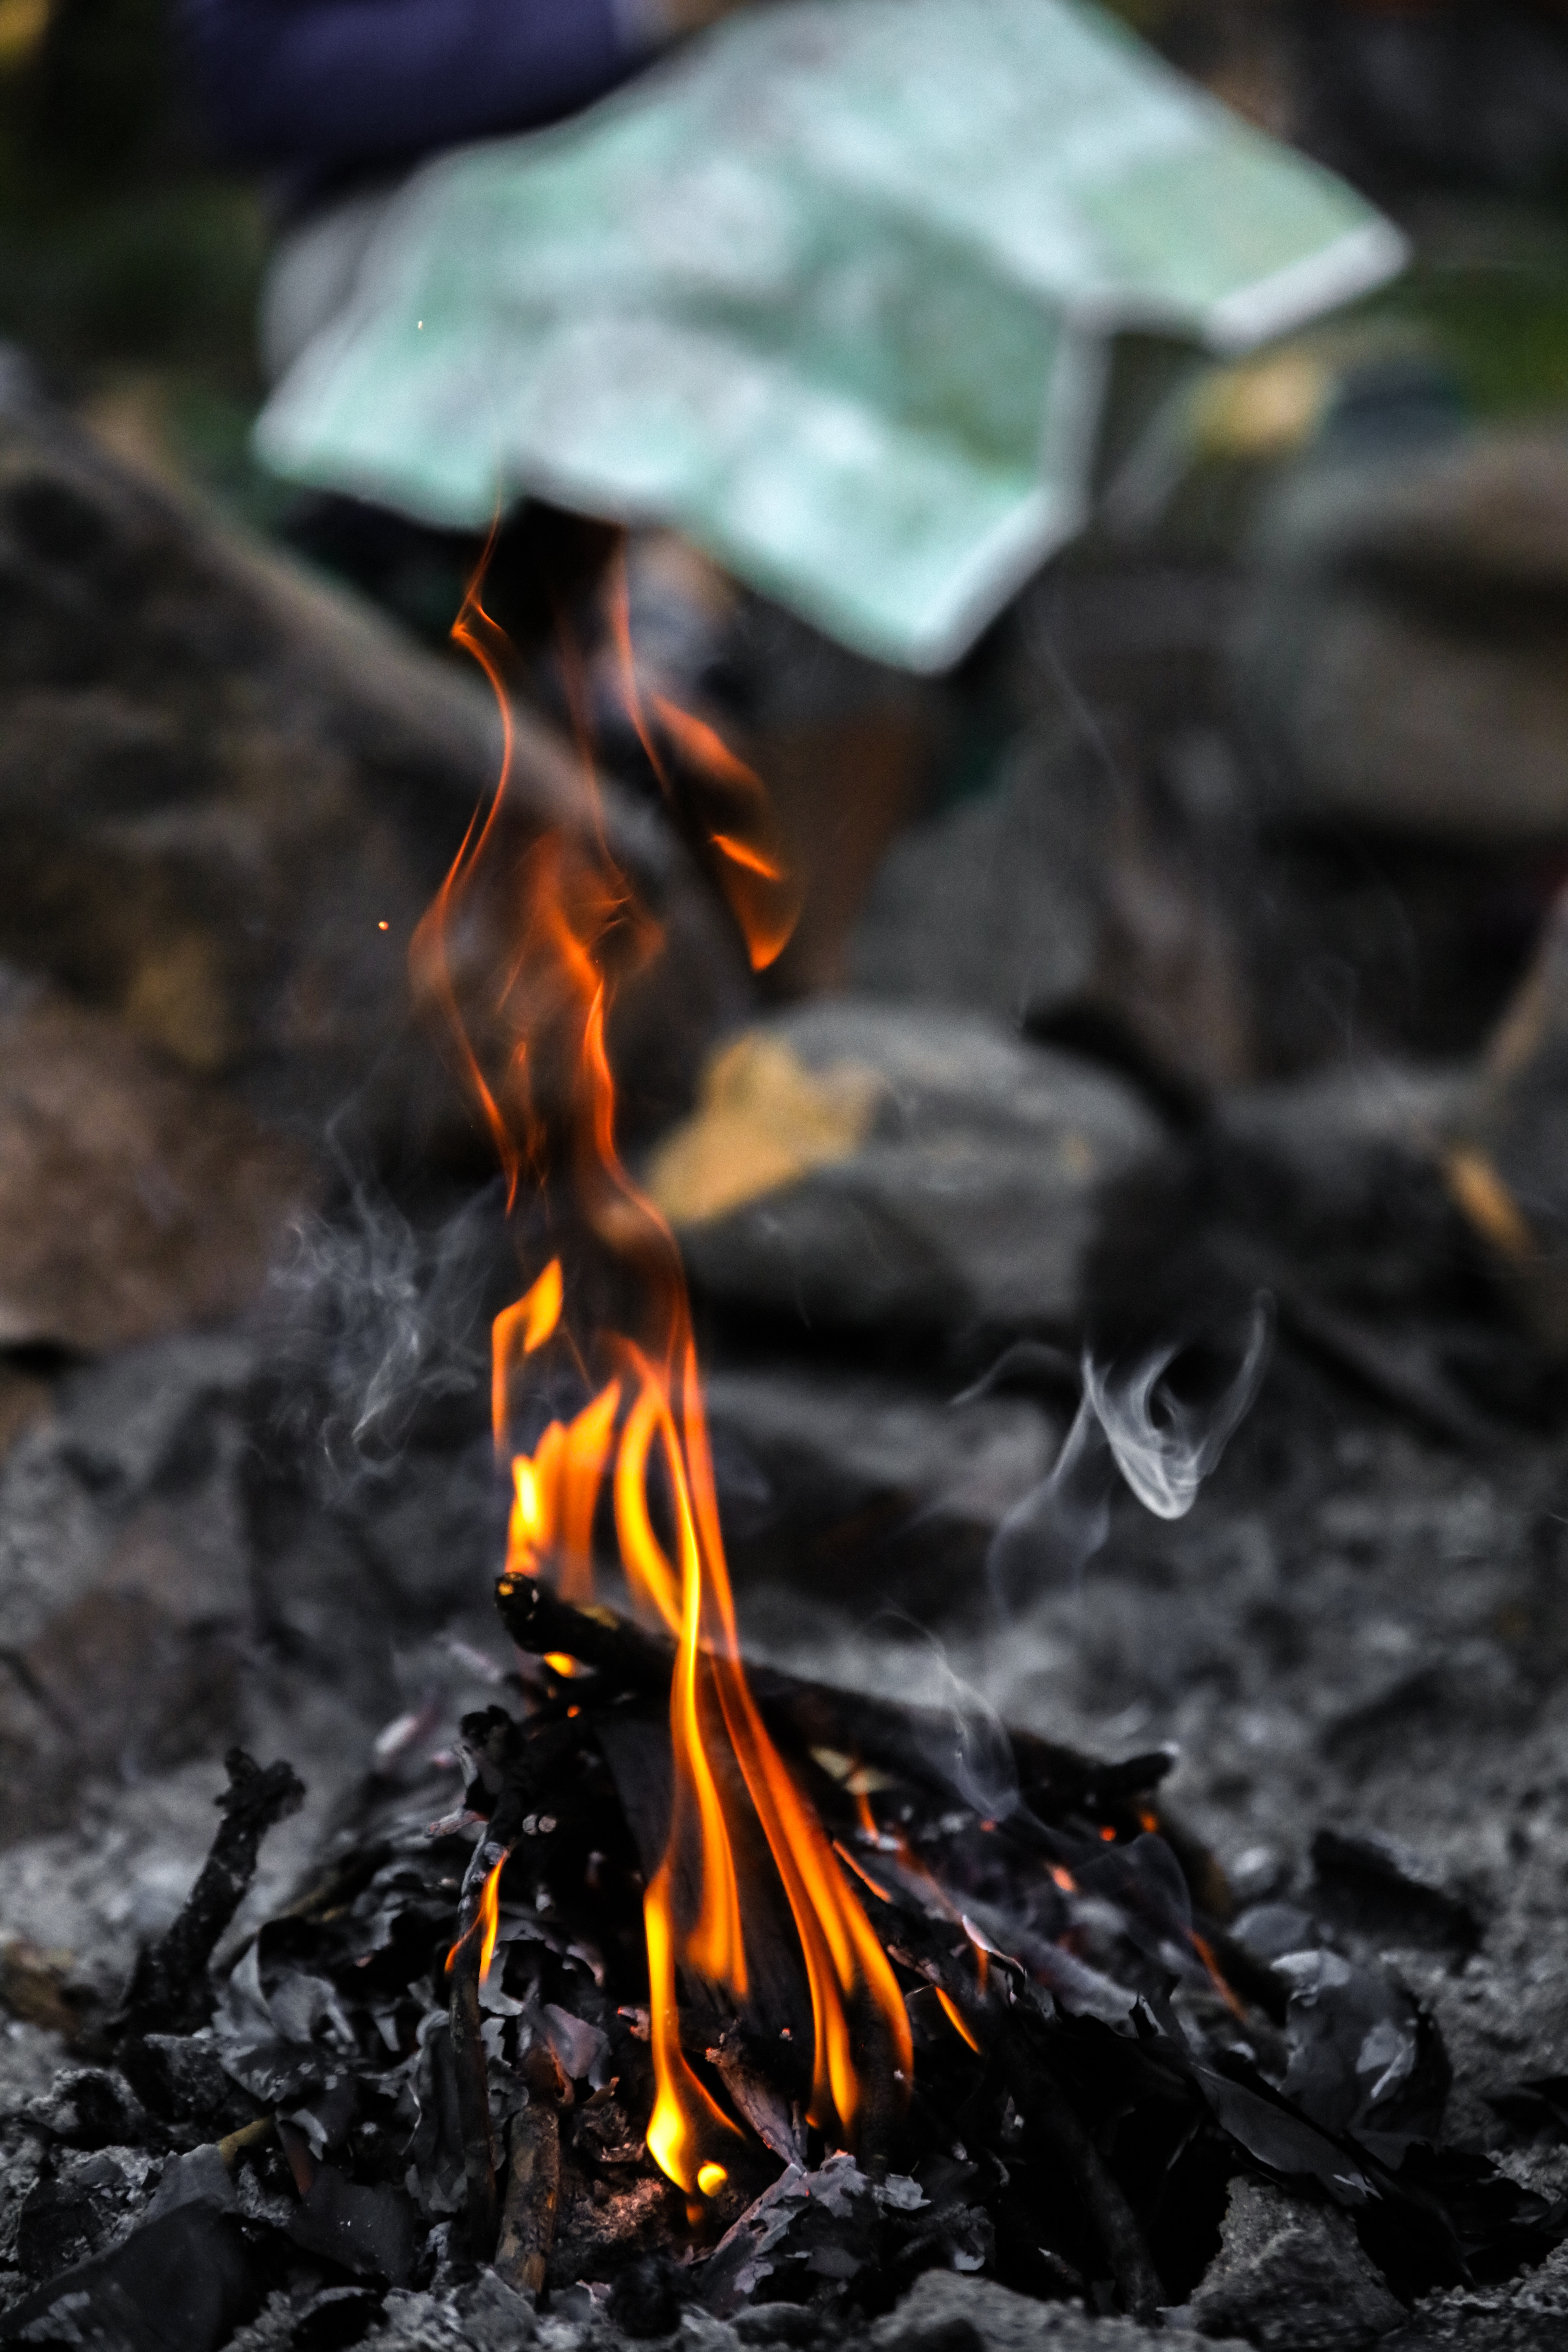
smoke, flame, fire, campfire, heat, charcoal